Recreational drug use in animals

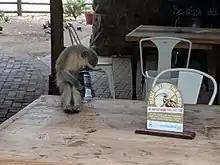
Vervet monkey consuming a human beverage (in this case non-alcoholic)

Some vervet monkeys in the Caribbean, particularly teenaged individuals, exhibit a preference for alcoholic beverages over non-alcoholic ones, a taste which likely developed due to the availability of fermented sugar cane juice from local plantations. On Saint Kitts, these monkeys often raid bars and tourist beaches for alcoholic drinks, and become visibly inebriated. The proportions of the monkey population that do not drink, that drink in moderation, and that drink to excess mirror those proportions in humans.